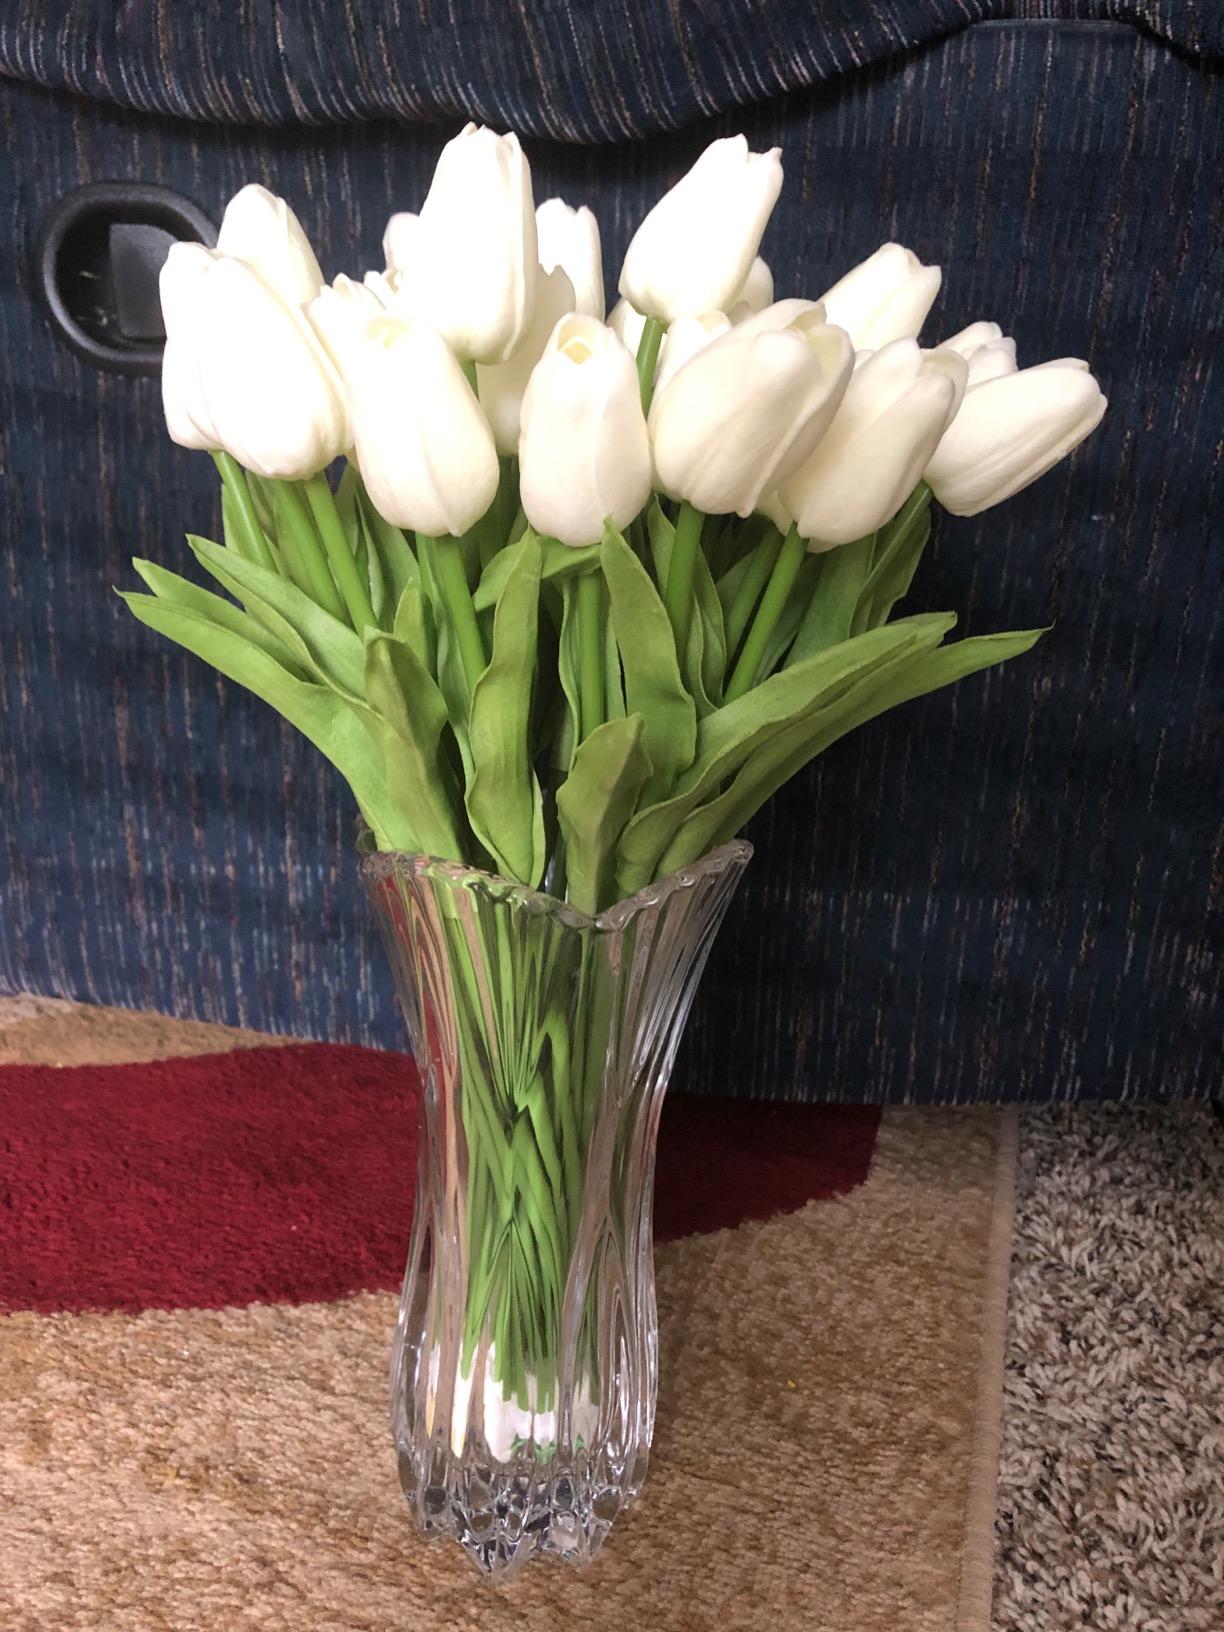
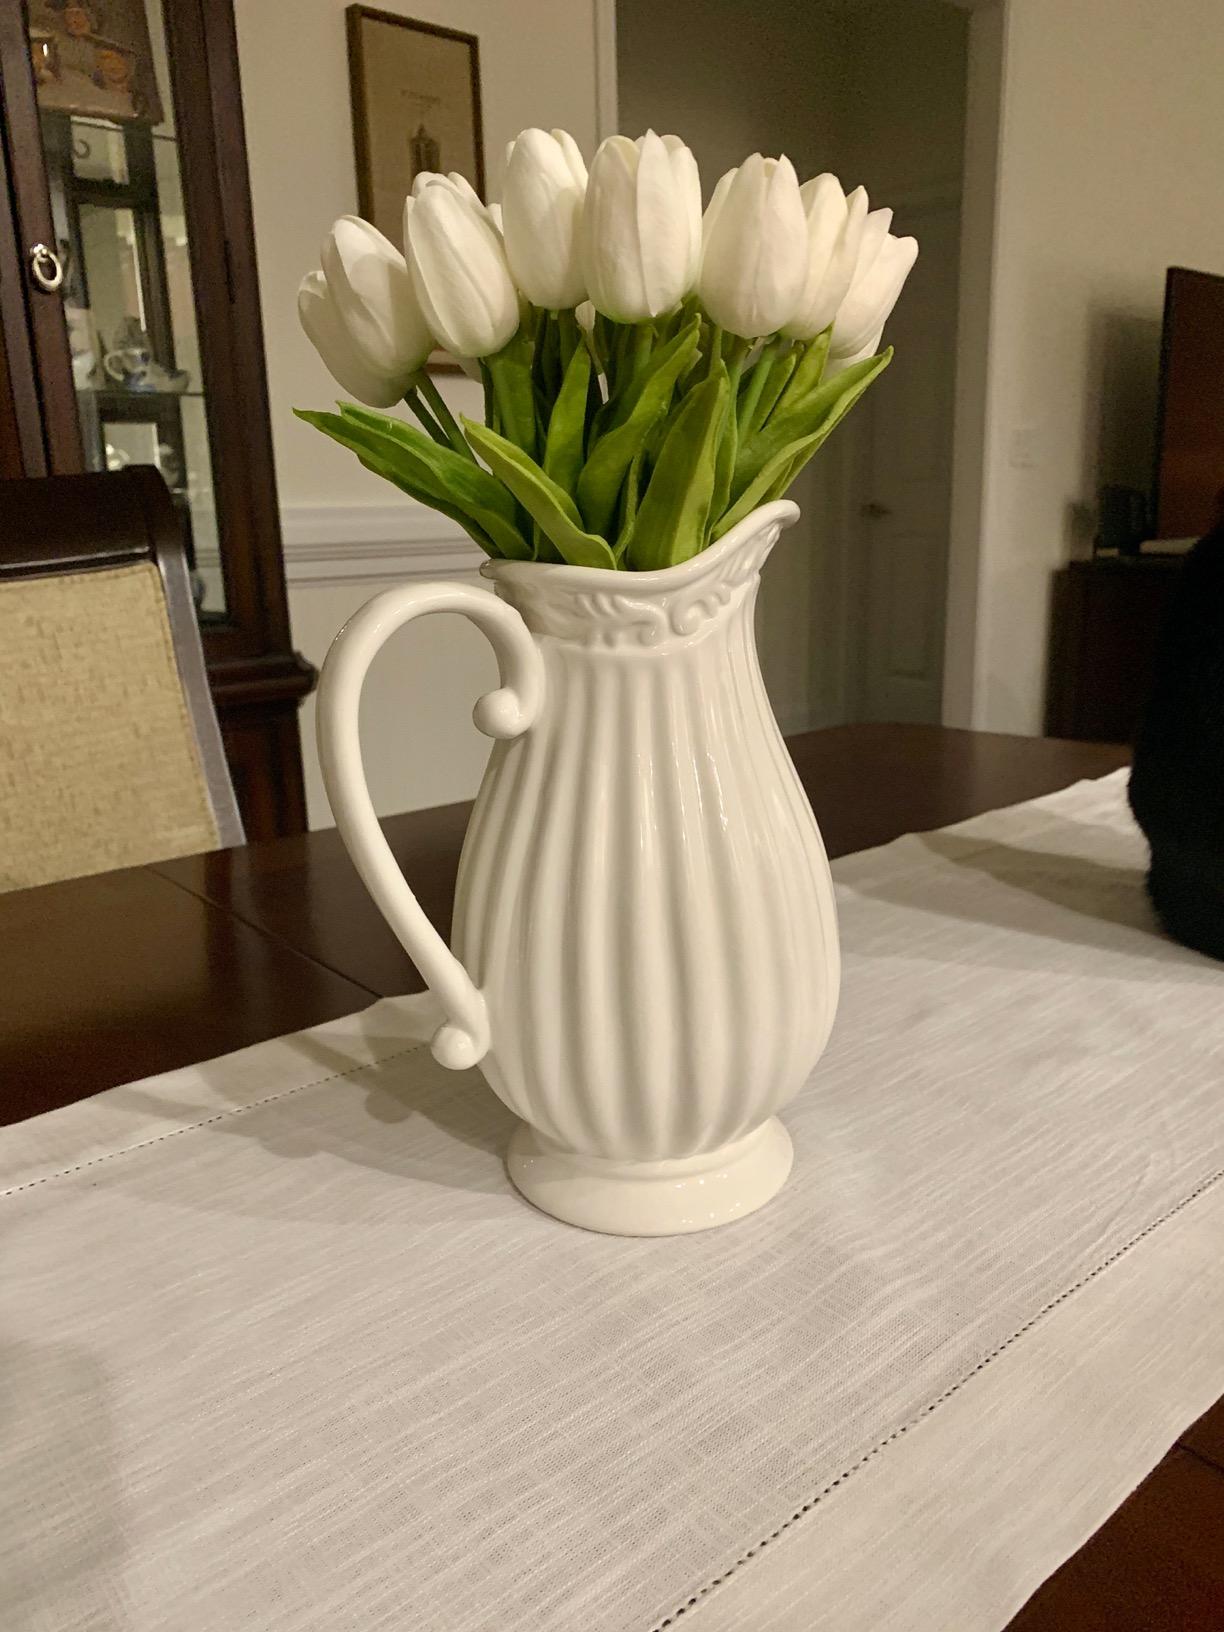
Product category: vase
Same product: no